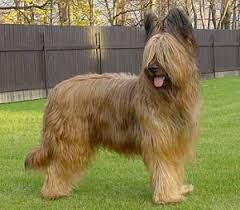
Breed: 230-n000041-briard